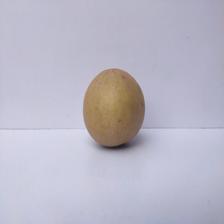
Size: Large